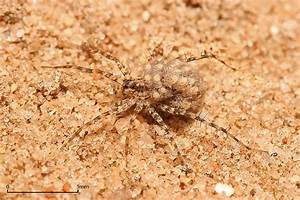
Label: ragno